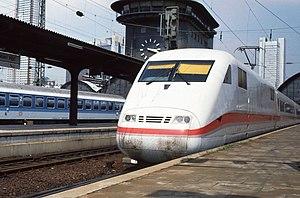
L'Intercity-Express est l'offre « premium » de la Deutsche Bahn, la compagnie de chemin de fer allemande, et désigne à la fois le train en tant que matériel et la ligne commerciale sur laquelle le train circule.